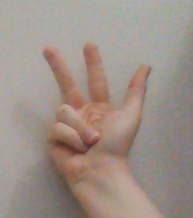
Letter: al